Automatic transmission fluid

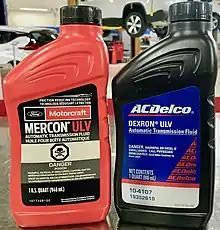
2014 Ford Mercon ULV and ACDelco Dexron-ULV ATF

Synthetic ATF is available in modern OEM and aftermarket brands, offering better performance and service life for certain applications (such as frequent trailer towing).